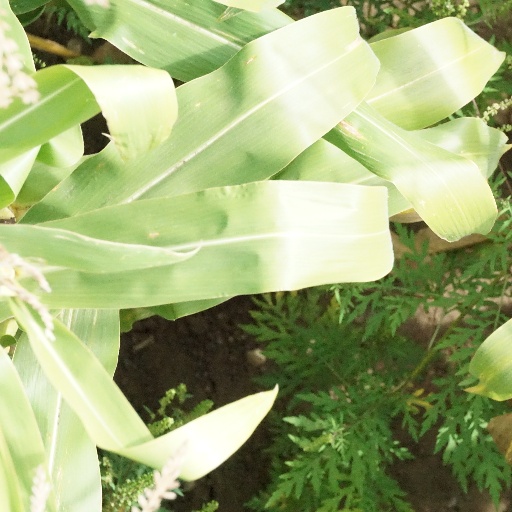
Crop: maize; corn